Fraunces Tavern

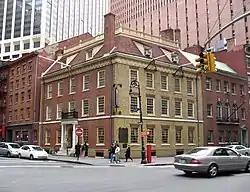
North and west fronts of Fraunces Tavern on Pearl Street at Broad Street

Fraunces Tavern is a museum and restaurant in New York City, situated at 54 Pearl Street at the corner of Broad Street in the Financial District of Lower Manhattan. The location played a prominent role in history before, during, and after the American Revolution. At various points in its history, Fraunces Tavern served as a headquarters for George Washington, a venue for peace negotiations with the British, and housing federal offices in the Early Republic.